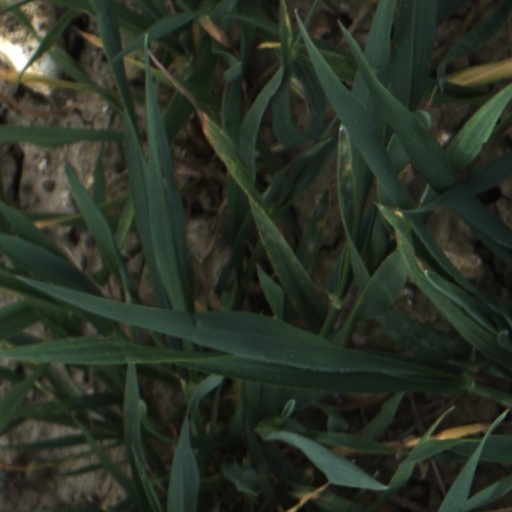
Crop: wheat